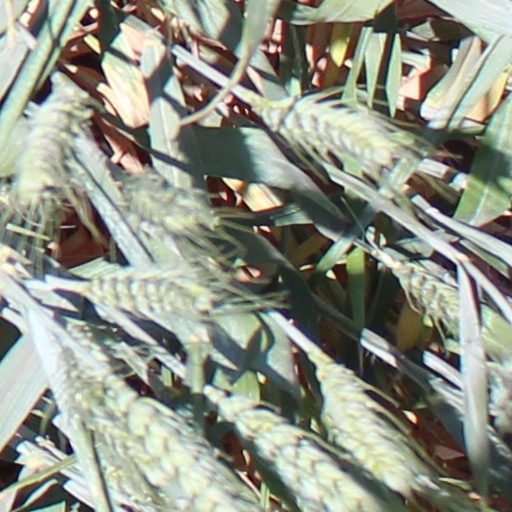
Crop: wheat